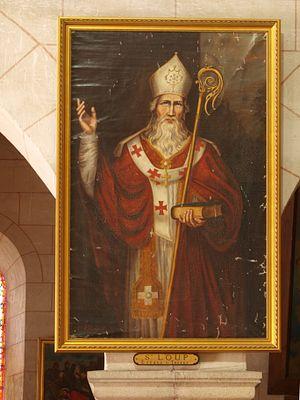
Église Saint-Loup-de-Troyes de Bléneau (Yonne, France)
Liste des évêques de Troyes.